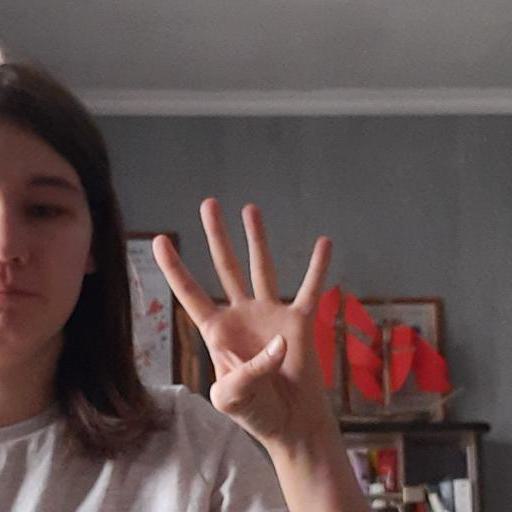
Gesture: four